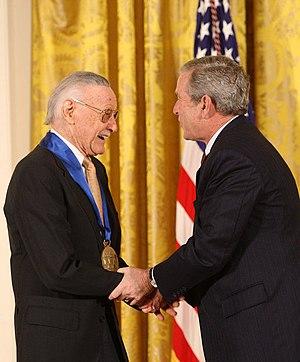
Stanley Lieber, dit Stan Lee, né le 28 décembre 1922 à New York et mort le 12 novembre 2018 à Los Angeles, est un scénariste et éditeur américain de comics. Son nom est associé à Marvel Comics, une maison d'édition pour laquelle il a imaginé de nombreux personnages de super-héros. Il se surnommait lui-même « Stan the Man ».